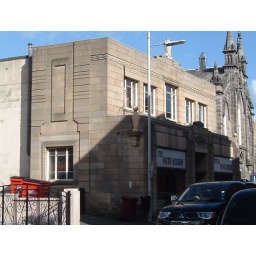
Art Deco building in Canmore Street, Dunfermline.Now a Christian book shop.I've no idea what it used to be.